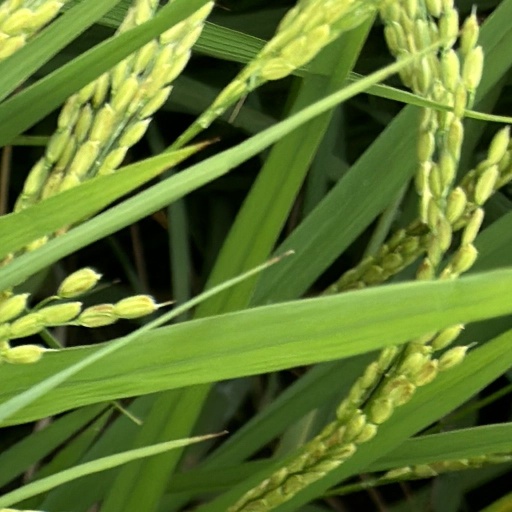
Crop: rice